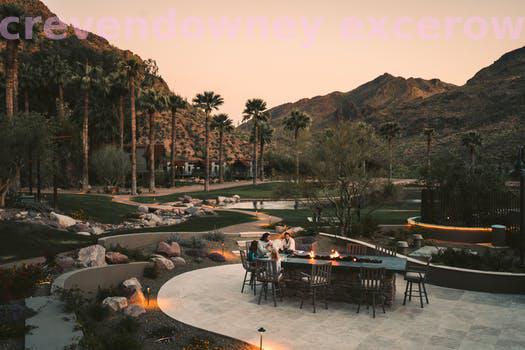
Label: Watermark